Shelling of Johnston and Palmyra

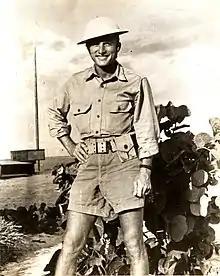
Maj. James Masters, USMC on Johnston, 1942

Following the Japanese naval attacks on Johnston and Palmyra, both were heavily reinforced. Johnston was given more heavy guns, machine guns, and an infantry company. Similar precautions were taken with Palmyra. Although they were isolated, the Marine, Navy, and civilian garrisons became the front line of Pearl Harbor's defense while it recuperated. Both islands continued to be garrisoned by Marines throughout the war.